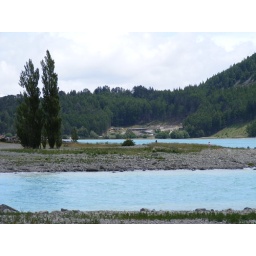
The water in the lake is a beautiful blue, caused by the minerals from ground down rock on the lake bottom.